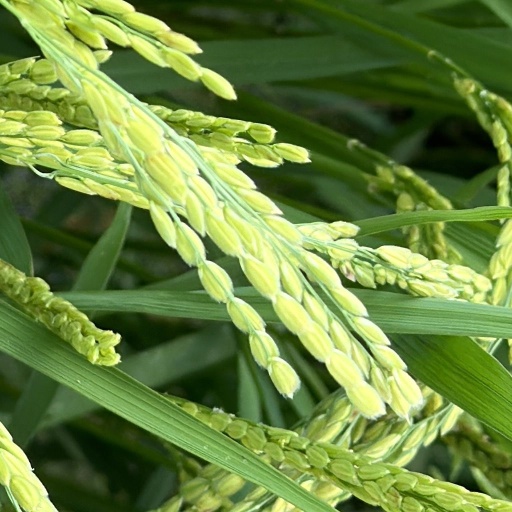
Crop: rice